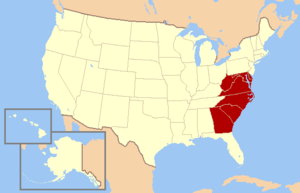
Géographiquement, le Old South est une région du Sud des États-Unis, différenciée du « Sud profond » comme étant les États du sud tel qu'ils étaient représentés par les treize colonies américaines originales, mais aussi comme un moyen de décrire l'ancien style de vie dans le Sud des États-Unis. Culturellement, le terme peut être utilisé pour décrire la période antebellum, d'avant la guerre de Sécession.